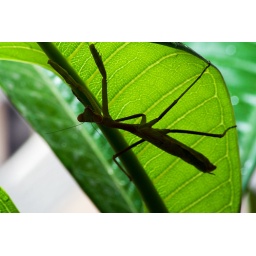
Strobist: 430EX shot above subject Throught Leaf with a sheet of white 8X10 paper under subject for fill.